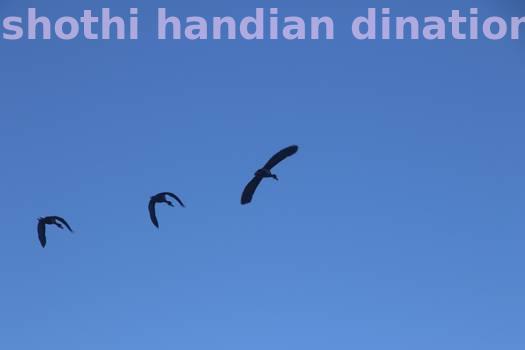
Label: Watermark